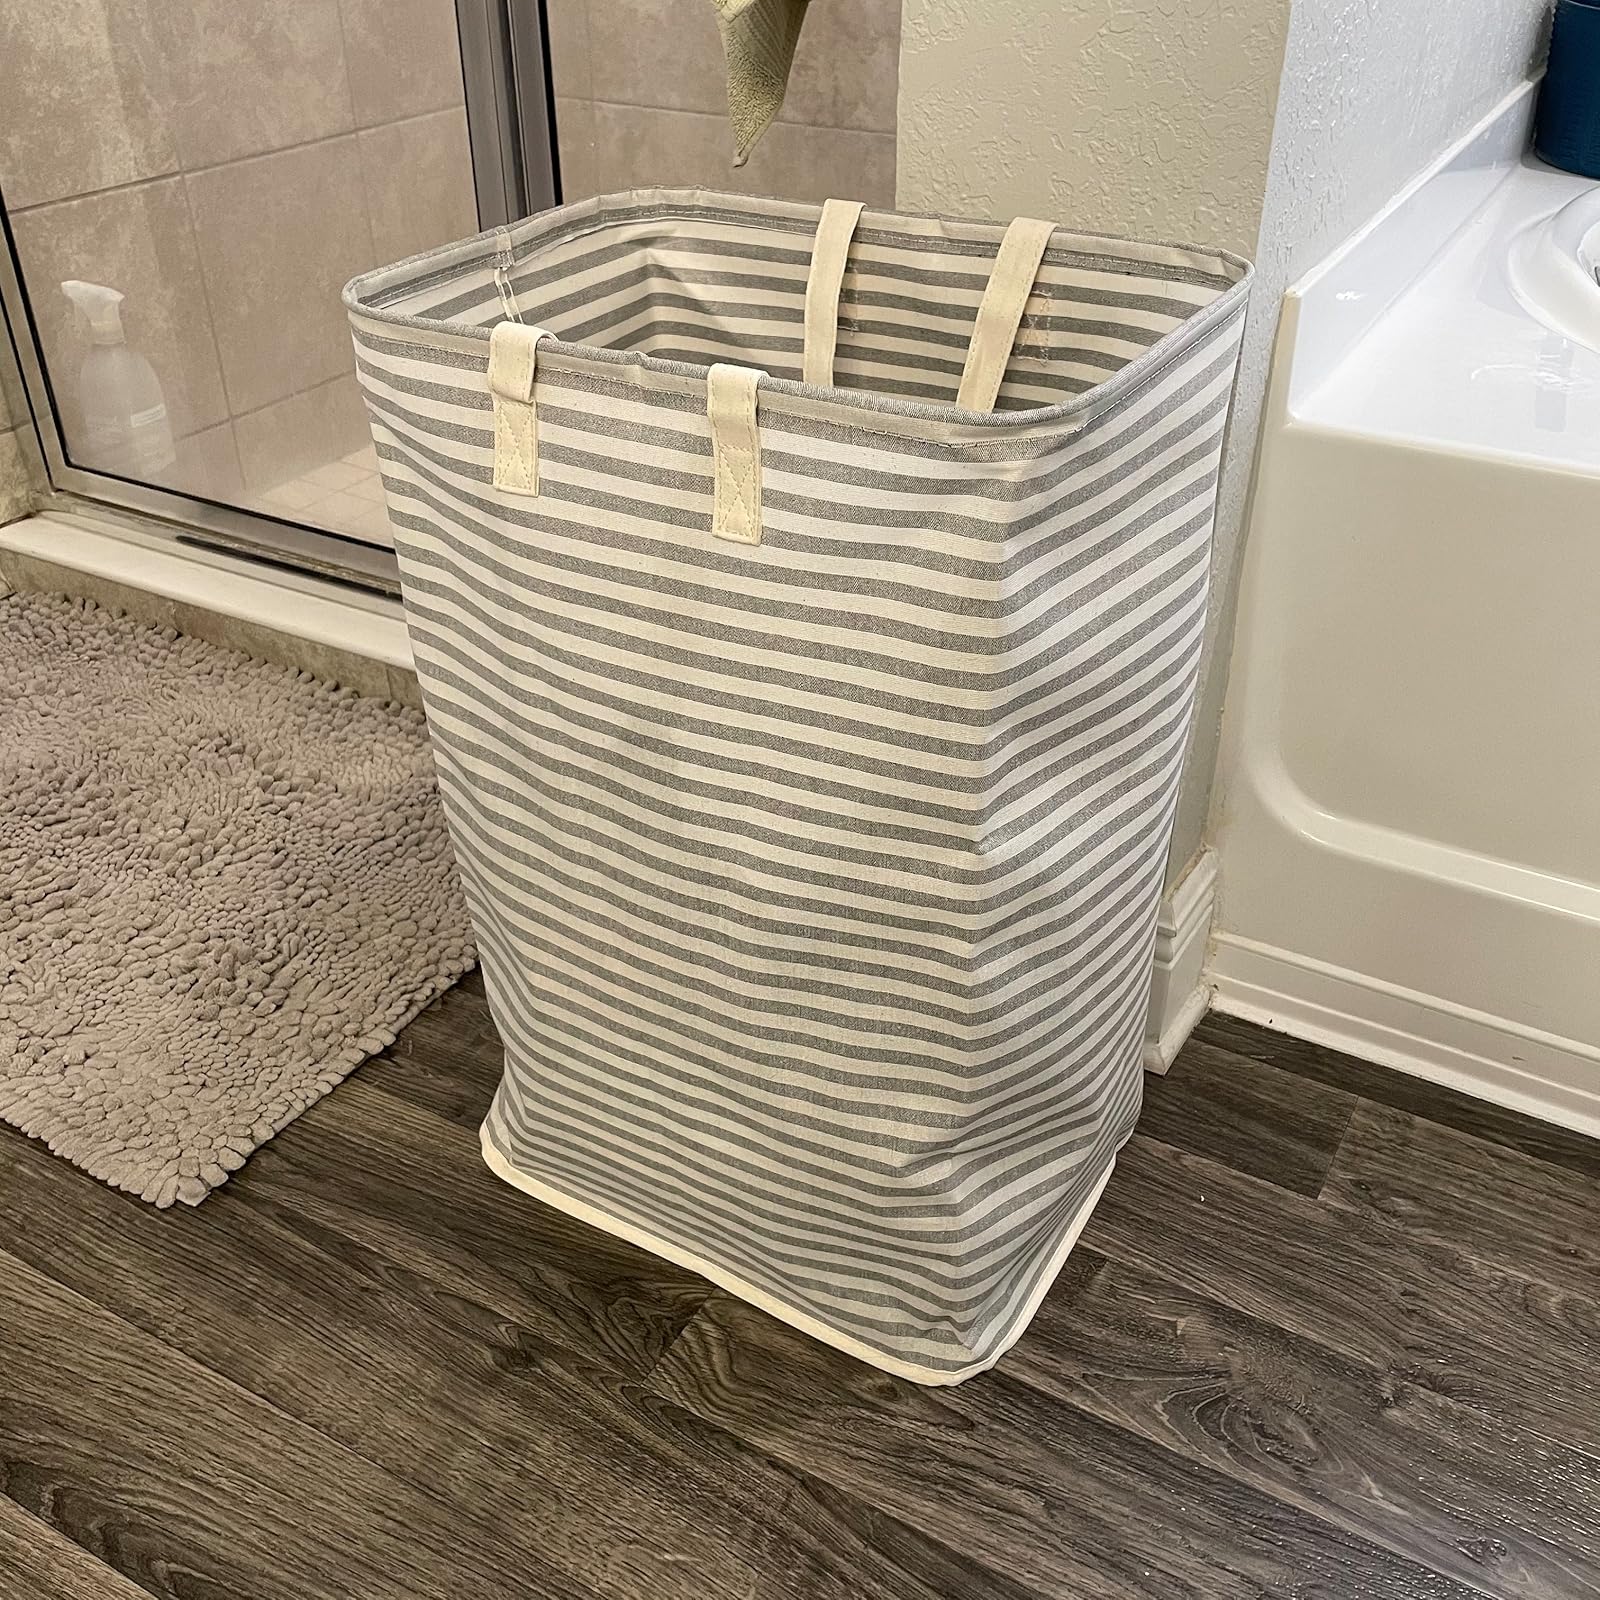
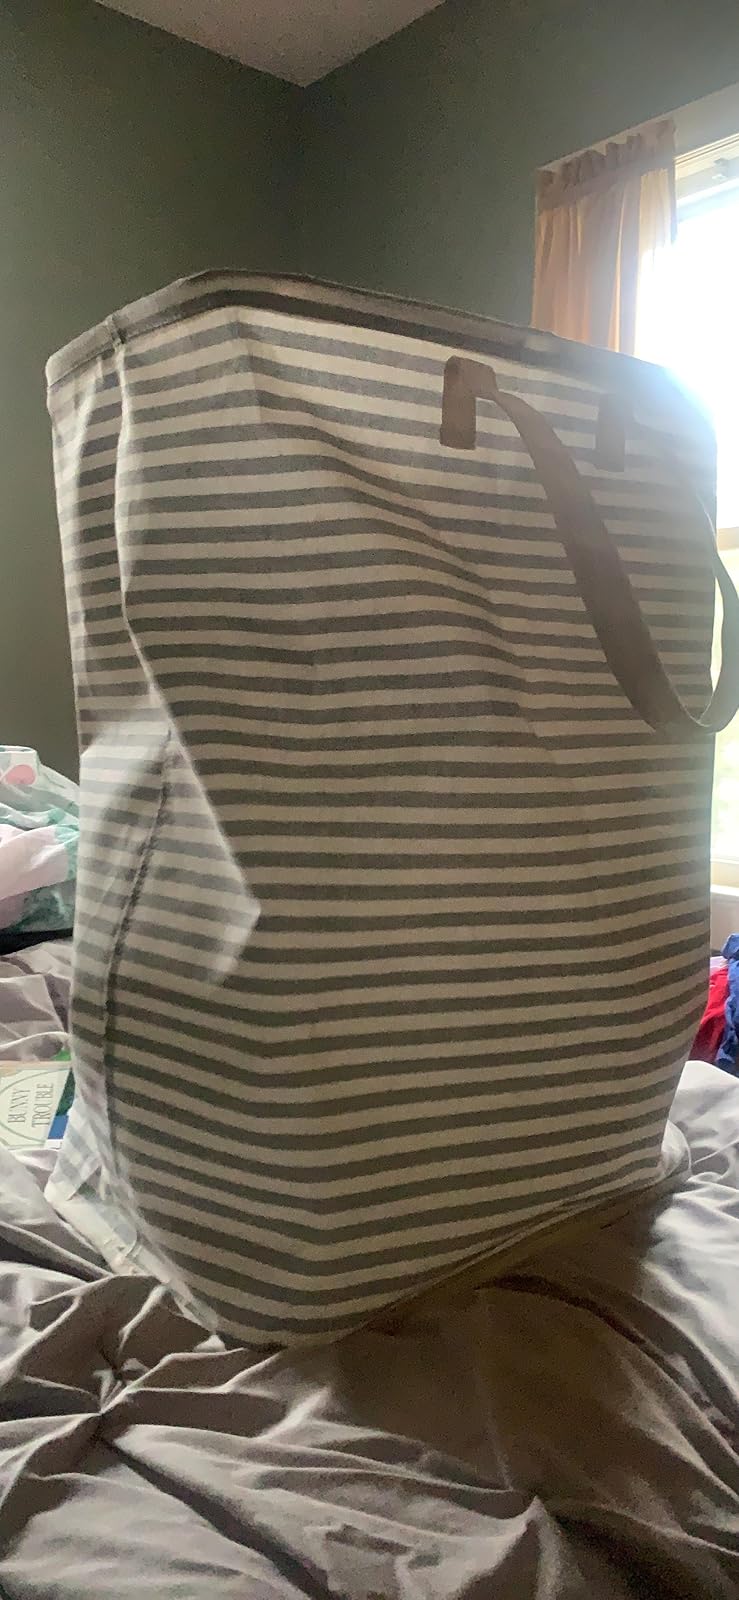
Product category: items_hamper
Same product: yes